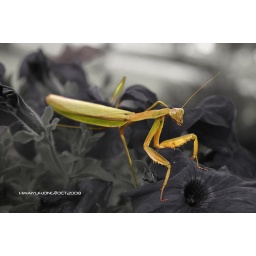
I found this little guy on my flower pot in front of the house.